Alex Junior Christian

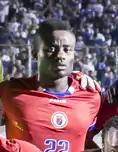
Christian with Haiti in 2017

Alex Junior Christian (born 5 December 1993) is a Haitian professional footballer who plays as a left-back for West Armenia and the Haiti national team.